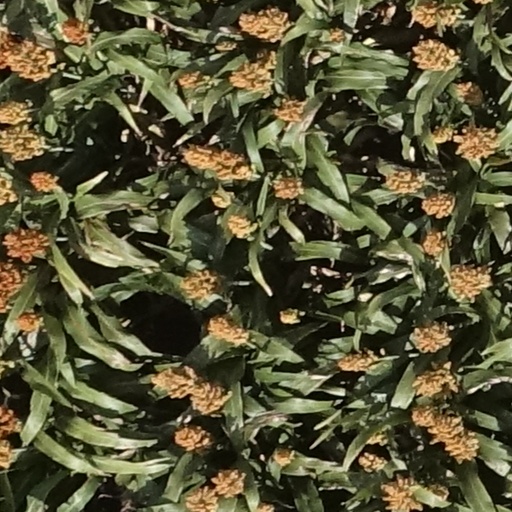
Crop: sorghum